Kirsten Dunst

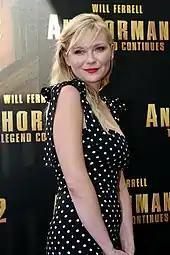
Dunst at the Australian premiere of "Anchorman 2", 2013

Hossein Amini's "The Two Faces of January" (2014) was Dunst's next major role, starring alongside Viggo Mortensen and Oscar Isaac. Playing Colette MacFarland, the wife of a con artist, the thriller is based on Patricia Highsmith's 1964 novel of the same name. Garnering mostly favorable reviews, the "Los Angeles Times" complimented the 1960s Greek setting and observed Dunst "brings a potent complexity to Colette; every mood shift registers to the bone". Jake Wilson of "The Sydney Morning Herald" praised the script for "condensing the book's plot while retaining its spirit", although he thought there was some uneven editing. Of Dunst's performance, he called her "typically teasing yet sympathetic". Finally in 2014, Dunst voiced a character in the eighth episode of "", and made a guest appearance in an episode of "Portlandia". Throughout 2015, Dunst focused solely on television work. She was cast as hairdresser Peggy Blumquist in the second season of the critically acclaimed FX crime dark comedy-drama "Fargo", which earned her nominations for the Golden Globe Award for Best Actress and Primetime Emmy Award for Outstanding Lead Actress in a Limited Series or Movie.